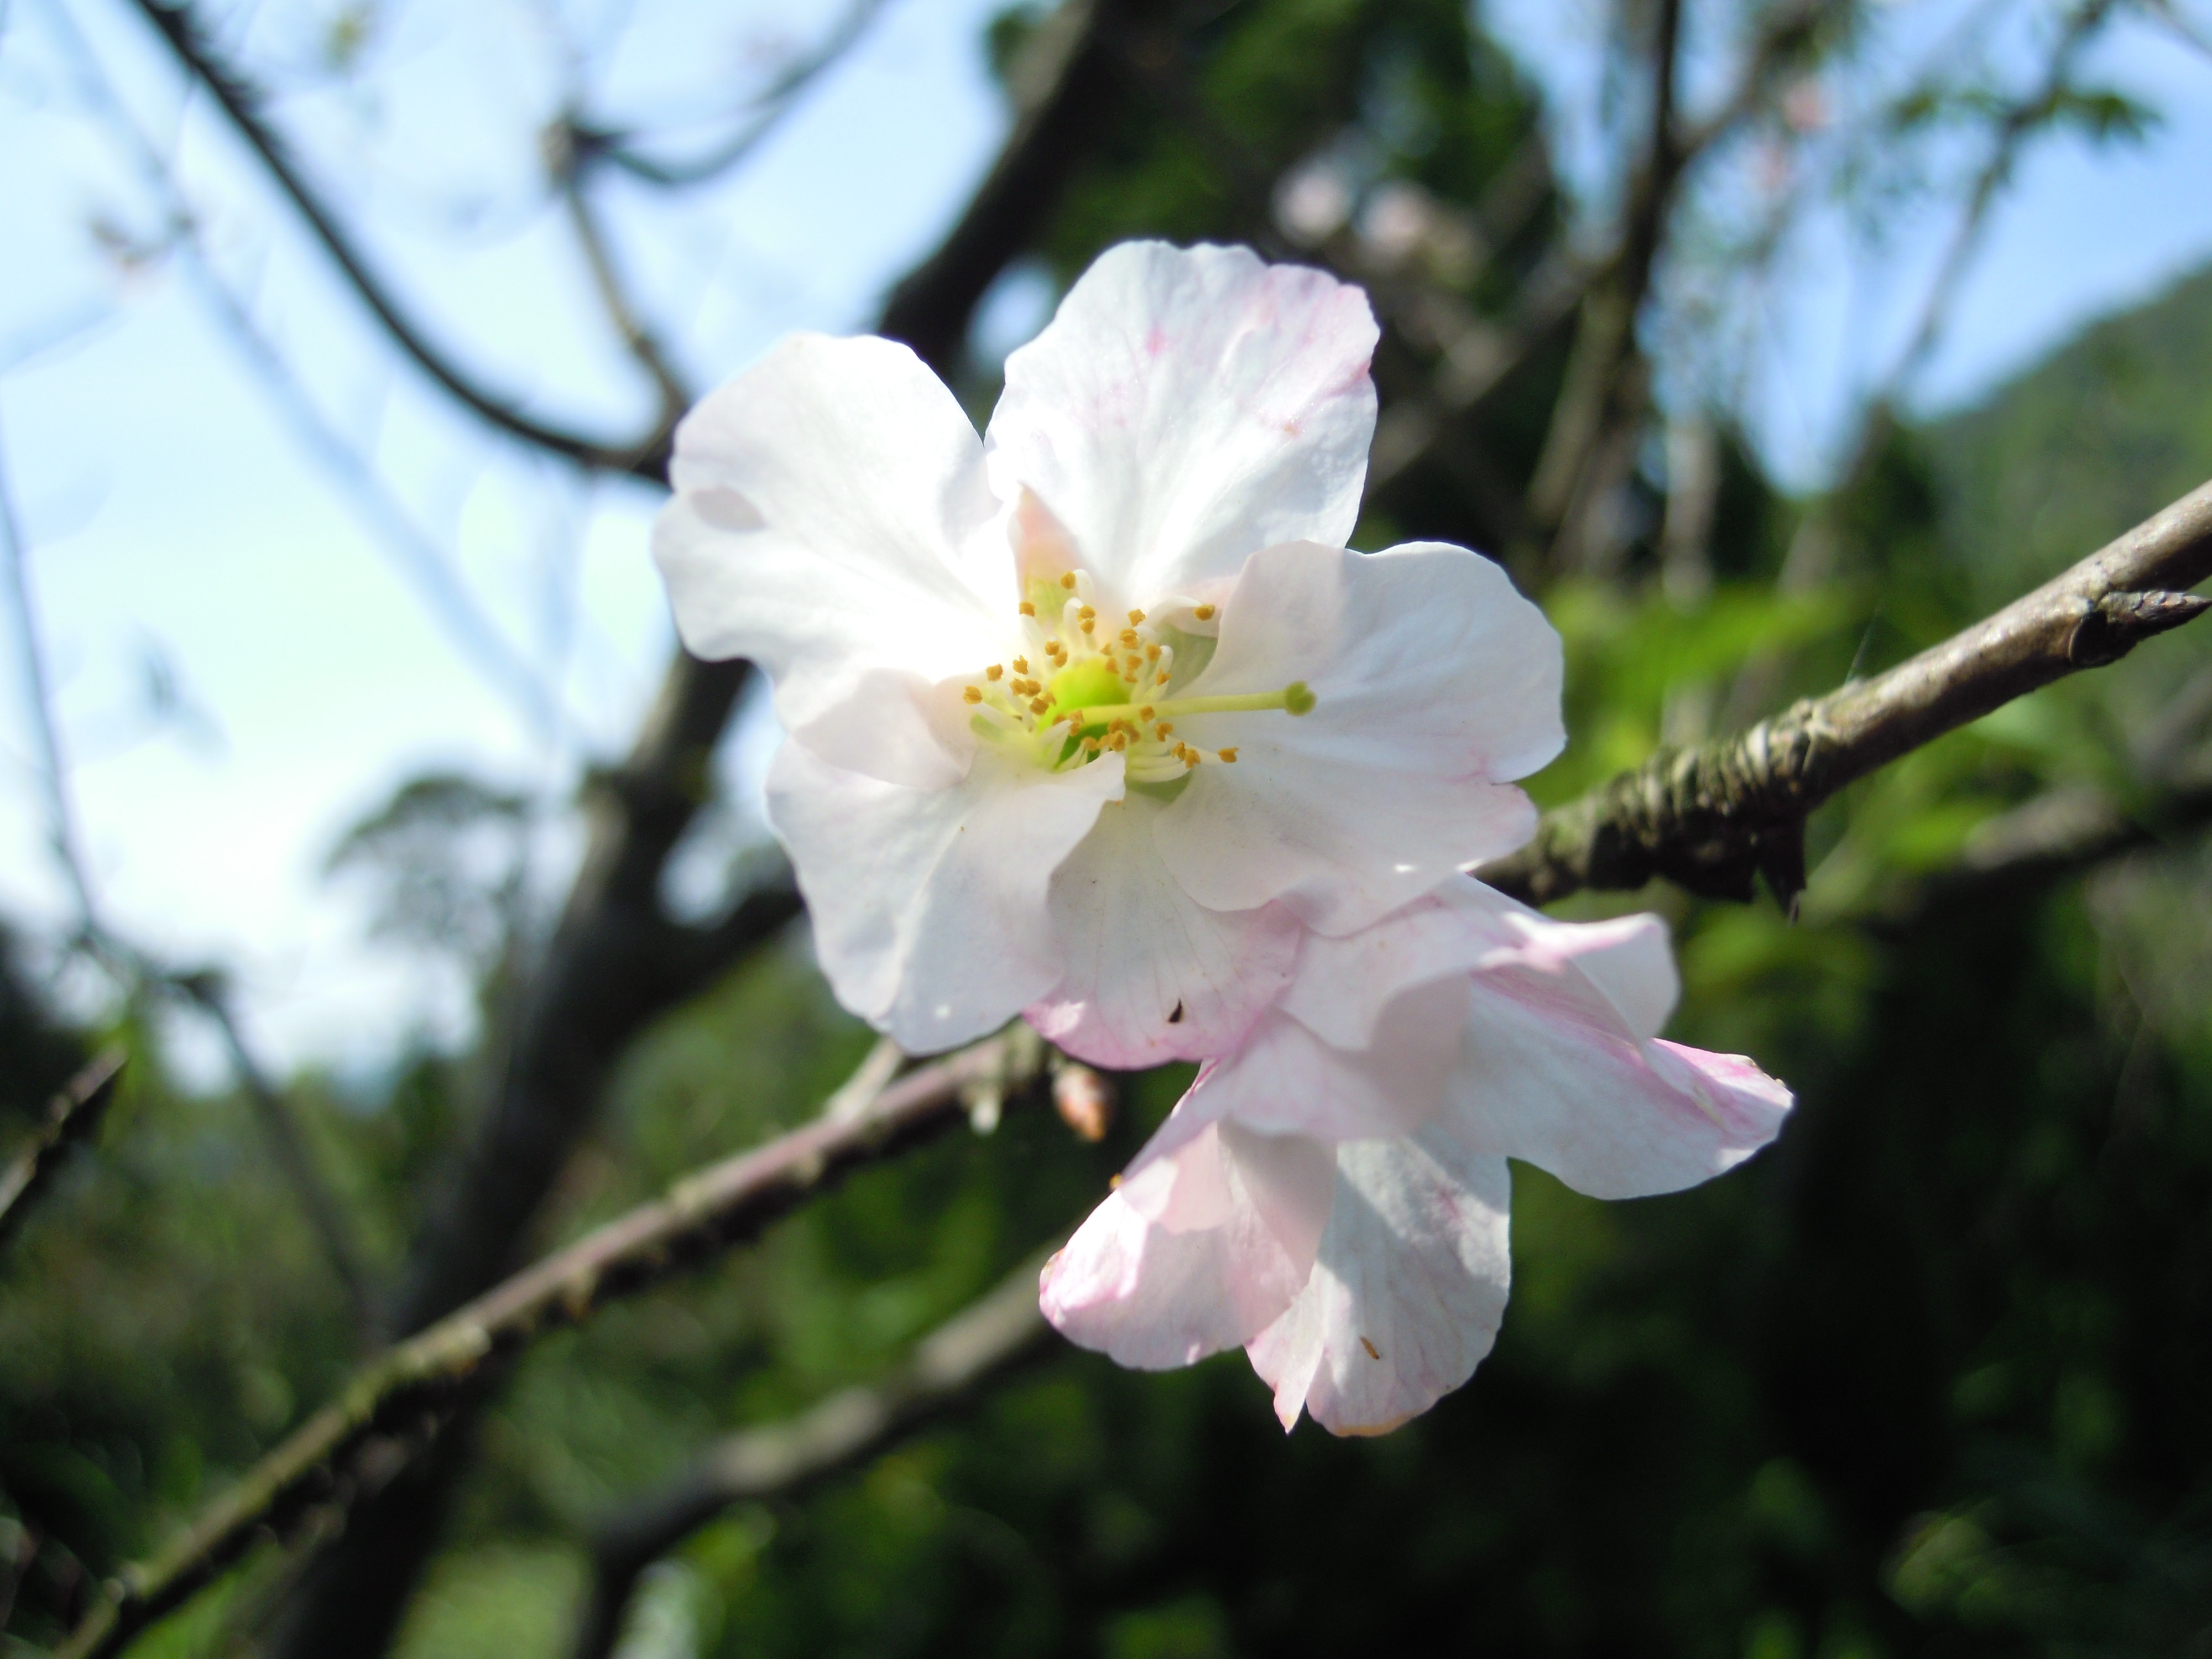
branch, blossom, plant, flower, spring, produce, botany, pink, flora, cherry blossom, shrub, flowering plant, rose family, cherry blossoms, land plant, yoshino y ng